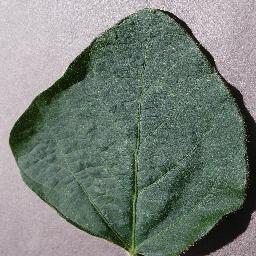
Label: Soybean___healthy